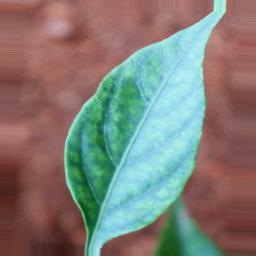
Label: healthy